Gálvez, Toledo

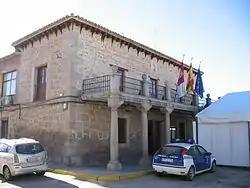
Town hall of Gálvez,Toledo

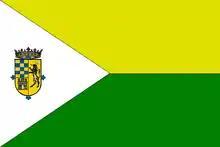
Flag of Gálvez, Toledo

Gálvez is a village in the province of Toledo and autonomous community of Castile-La Mancha, Spain.